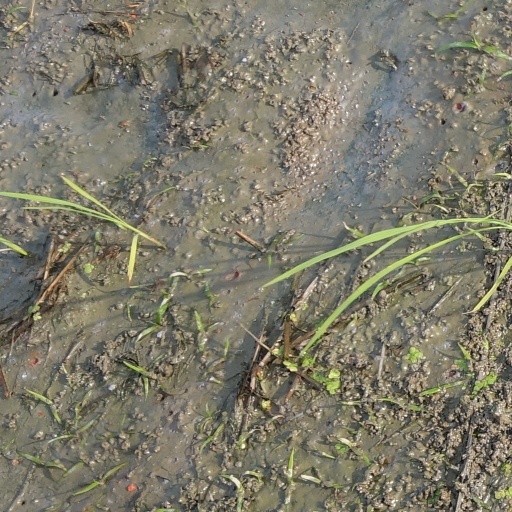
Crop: rice